Medway Megaliths

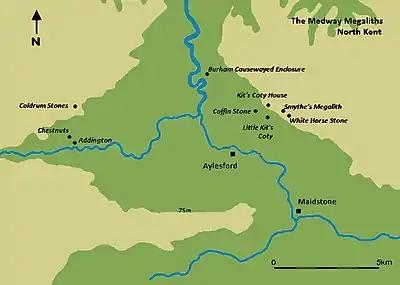
Map of the Medway Megaliths around the River.

Although now all in a ruinous state and not retaining their original appearance, at the time of construction the Medway Megaliths would have been some of the largest and most visually imposing Early Neolithic funerary monuments in Britain. Grouped along the River Medway as it cuts through the North Downs, they constitute the most south-easterly group of megalithic monuments in the British Isles, and the only megalithic group in eastern England. Archaeologists Brian Philp and Mike Dutto deemed the Medway Megaliths to be "some of the most interesting and well known" archaeological sites in Kent, while archaeologist Paul Ashbee described them as "the most grandiose and impressive structures of their kind in southern England". The BBC "Countryfile" website notes that although none of the monuments are on the same scale as Stonehenge, they are "really quite impressive" when taken collectively, describing them as "the east of England's answer to the megaliths of the Salisbury Plains".